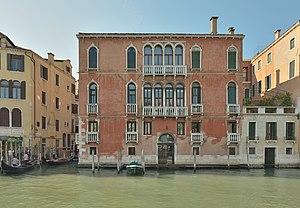
Le Palais Giustinian Persico est un palais de style début début Renaissance situé au coin du Rio di San Tomà, près du Palais Tiepolo et en face des Palais Mocenigo sur le Grand Canal, dans le Sestiere San Polo à Venise.